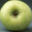
Label: apple